Xavier Clarke

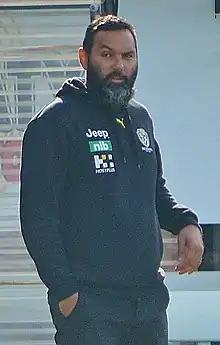
Clarke as Richmond VFL head coach in July 2021

Xavier Clarke (born 28 September 1983) is a former Australian rules football player who played for St Kilda and Brisbane Lions in the Australian Football League (AFL).